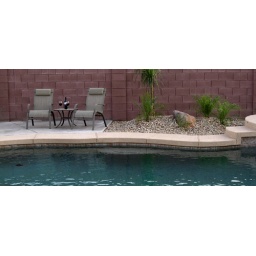
enjoy a glass of wine while sitting poolside at your own private resort in the warm Arizona sun.